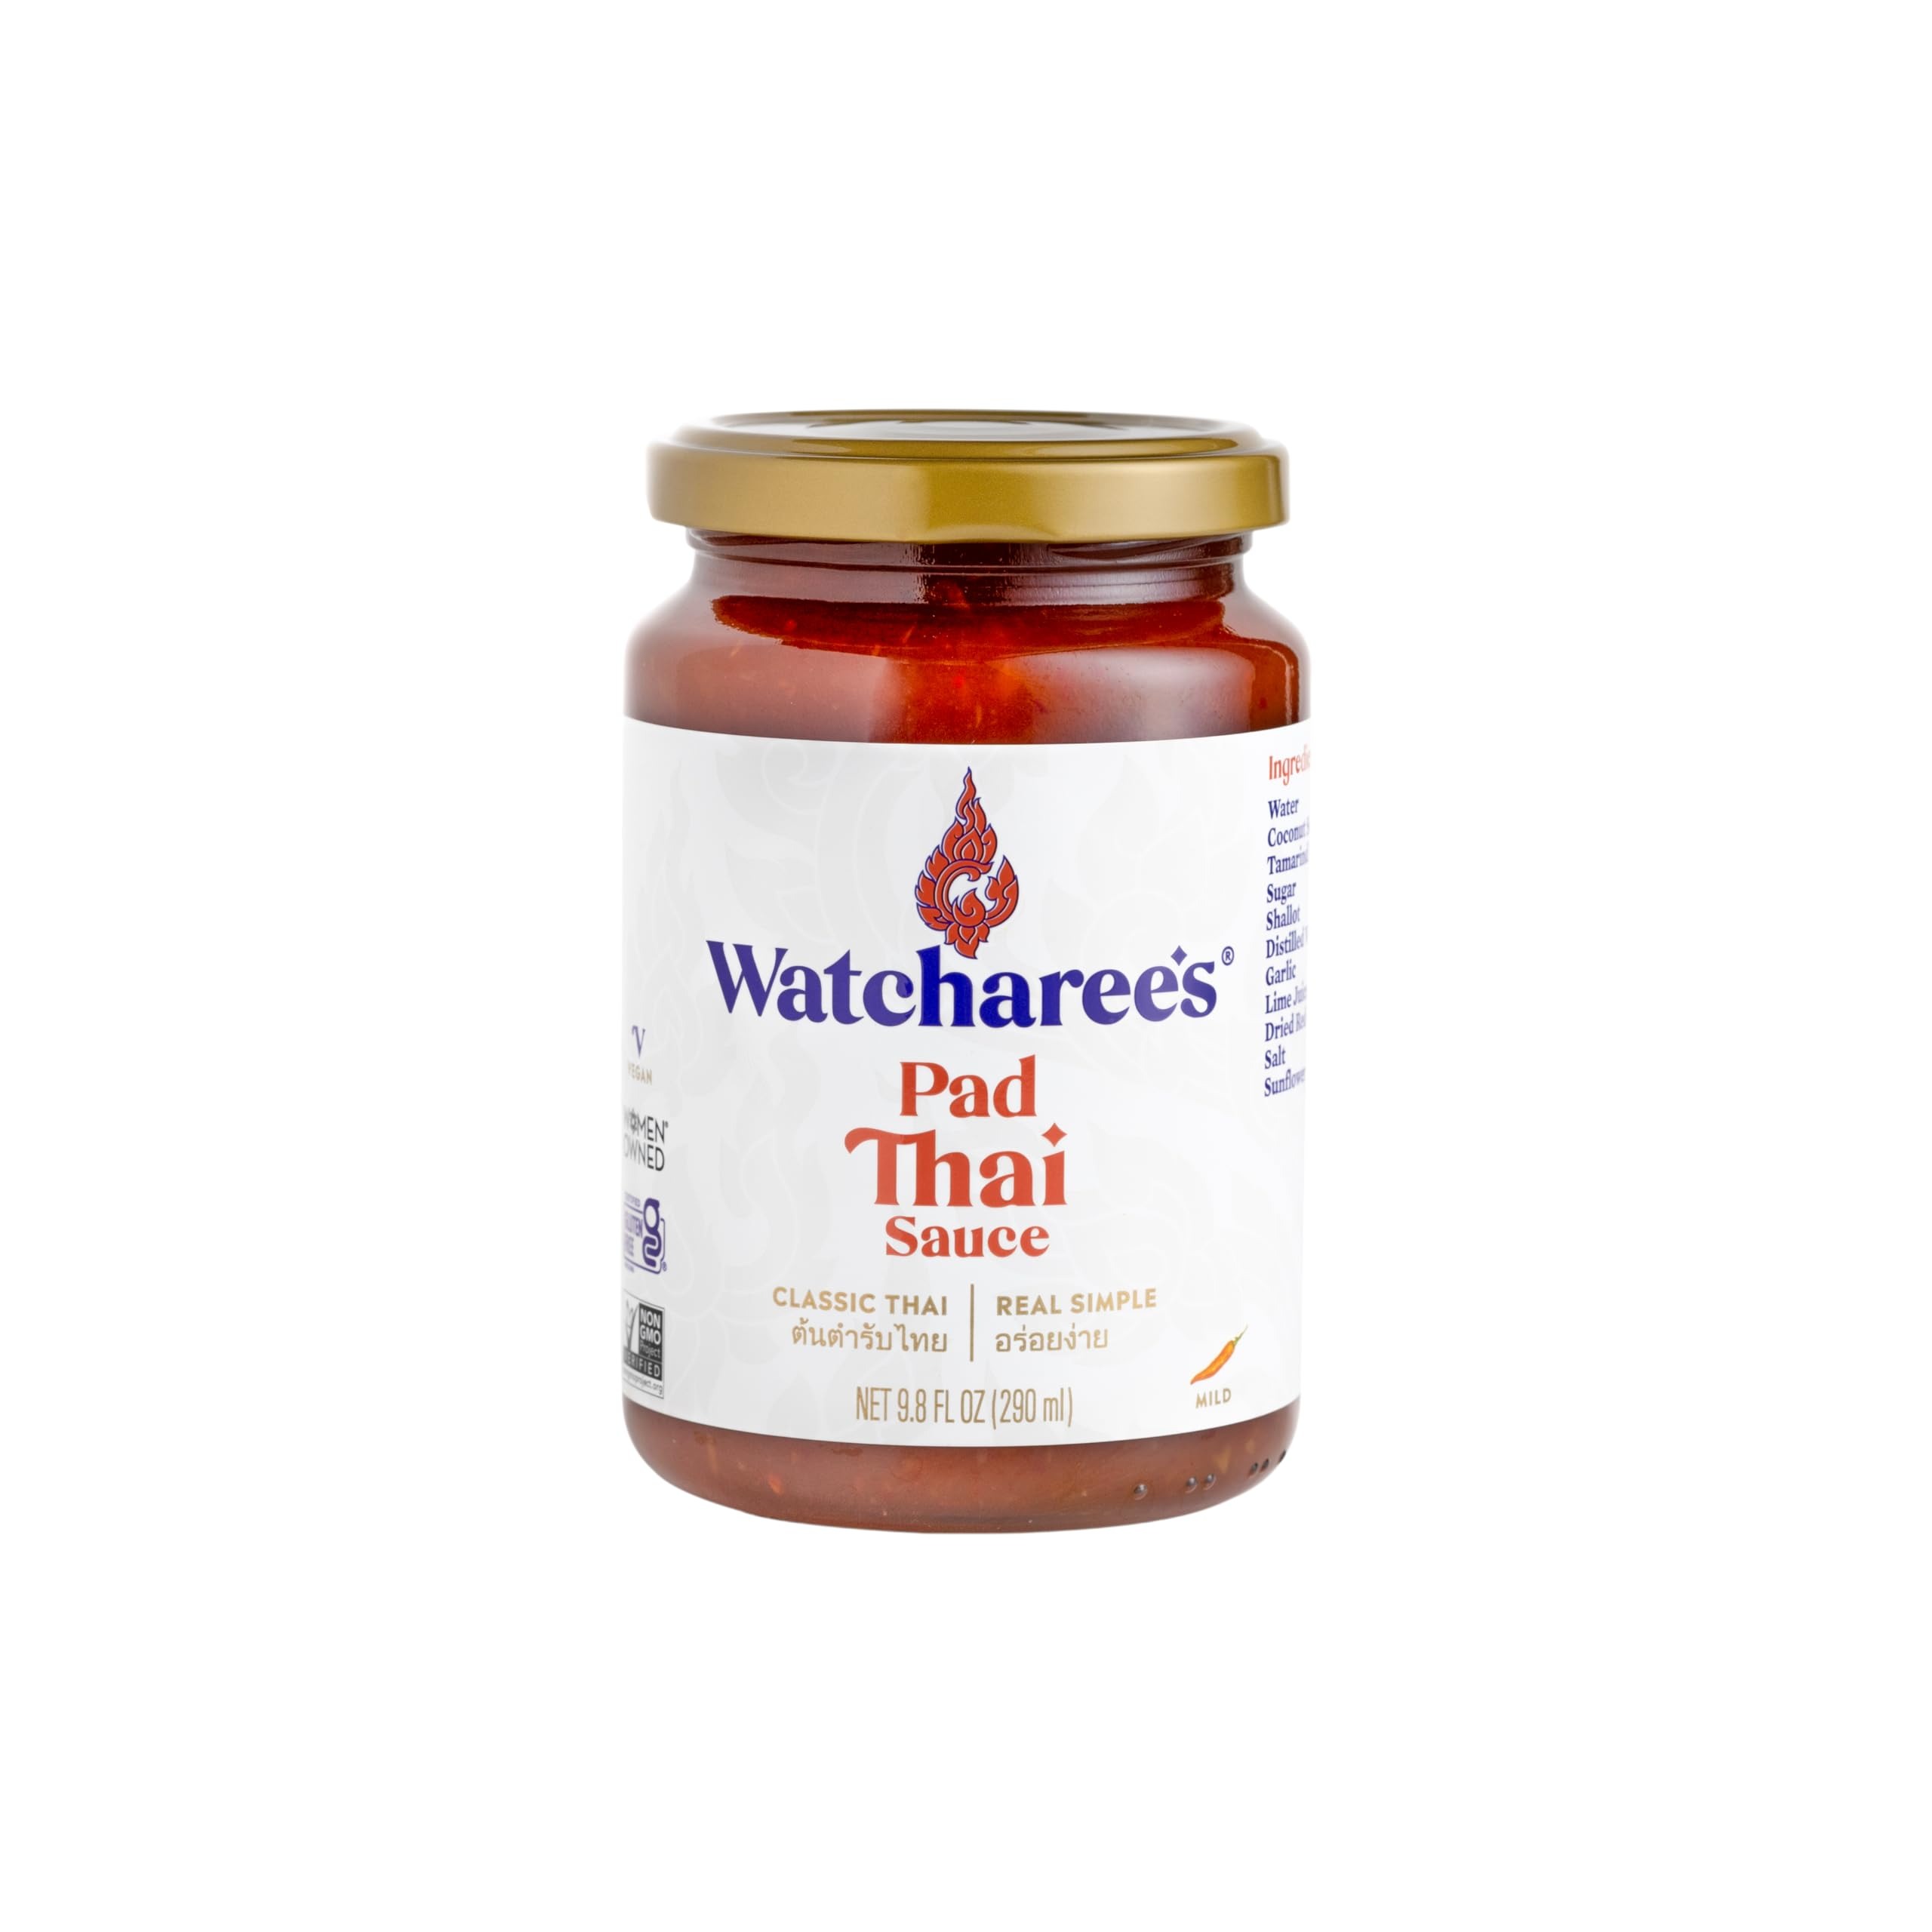
Item Name: WATCHAREE'S Pad Thai Sauce | Vegan & Non-GMO | Authentic Traditional Thai Recipe
Bullet Point 1: THAI CULINARY ARTIST | Authentic premium Thai sauce handcrafted by Watcharee Limanon, a culinary artist born and trained in Bangkok, Thailand
Bullet Point 2: AUTHENTIC INGREDIENTS | Pad Thai stir fry sauce handcrafted by Watcharee with an exquisite blend of tamarind, palm sugar, dried red chili and other traditional ingredients Key Product Features
Bullet Point 3: FINEST QUALITY | Premier, natural ingredients, vegan, non-GMO, gluten-free, no preservatives, artificial flavors, colors or other artificial ingredients
Bullet Point 4: DELICIOUS RECIPES | Stir-fry creations, bbq dips, seafood dishes, lobster rolls, fried seafoods, and for marinades
Bullet Point 5: READY TO USE | Great for busy people on-the-go, foodies, chefs, culinary artists, or as gifts
Value: 9.8
Unit: Fl Oz

Price: 11.85